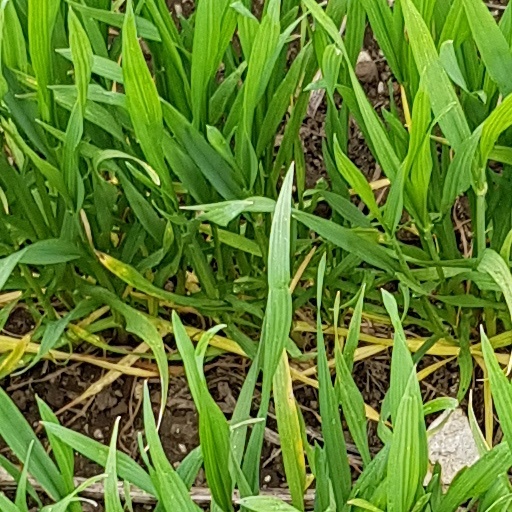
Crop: wheat